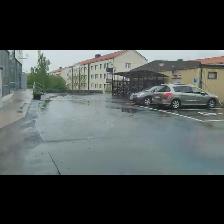
Label: NonHuman